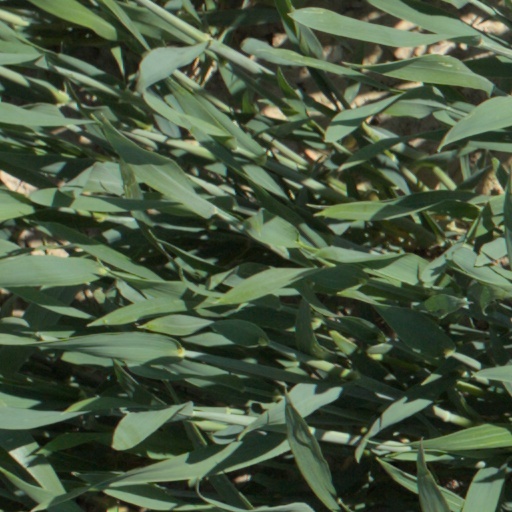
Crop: wheat